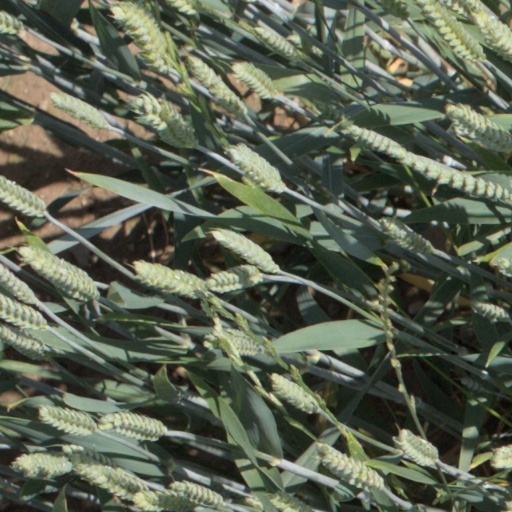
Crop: wheat